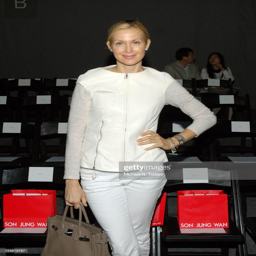
actor attends the fashion show during fashion week .